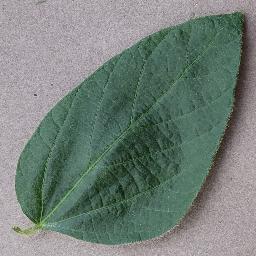
Label: Soybean___healthy